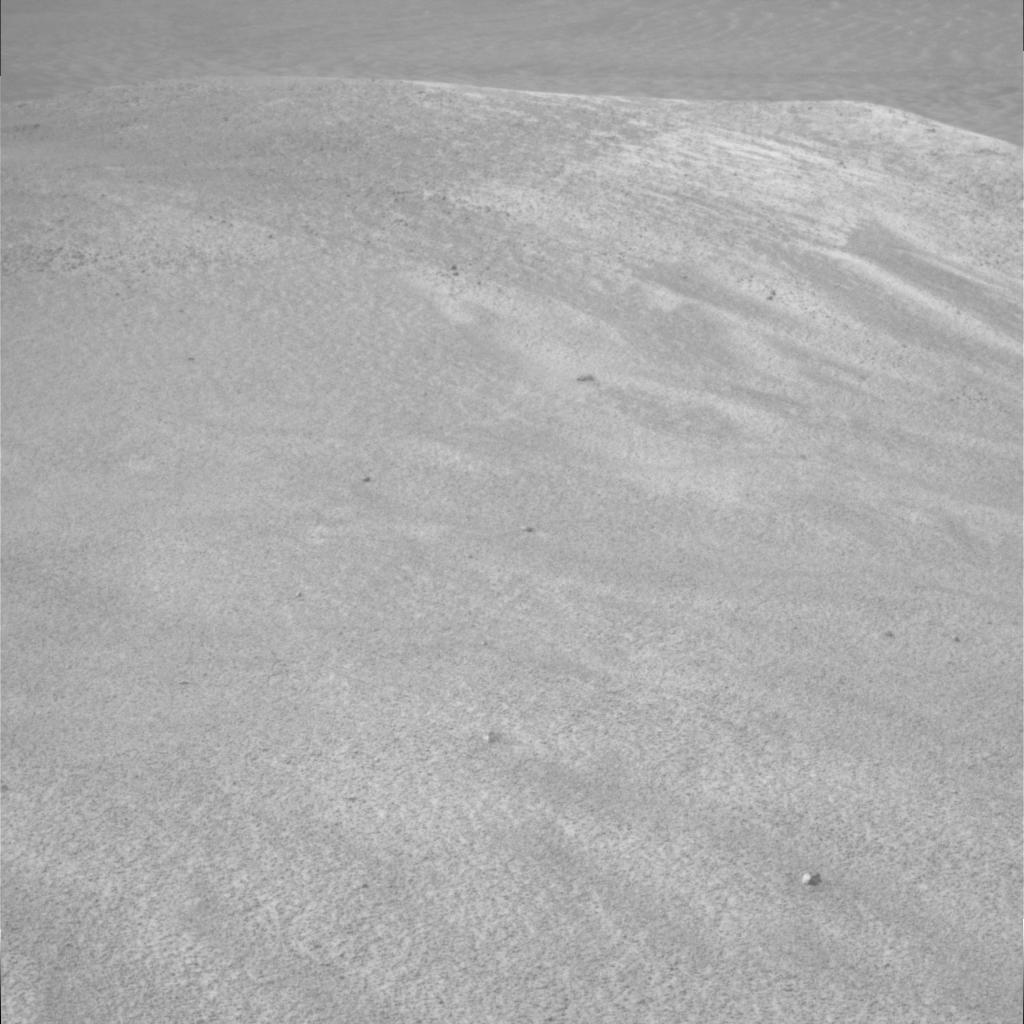
Surface features visible: Dunes/Ripples, Soil, Spherules, Nearby Surface